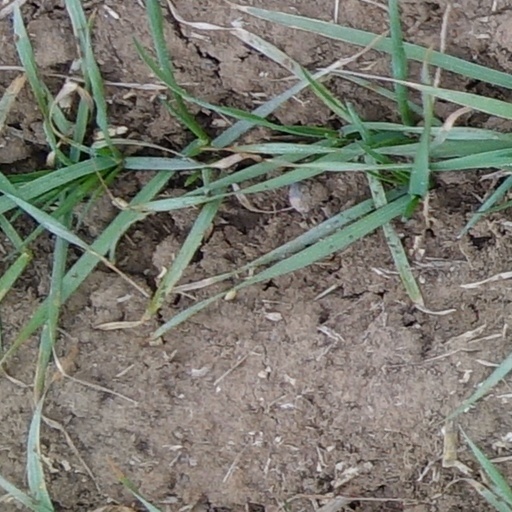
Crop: wheat